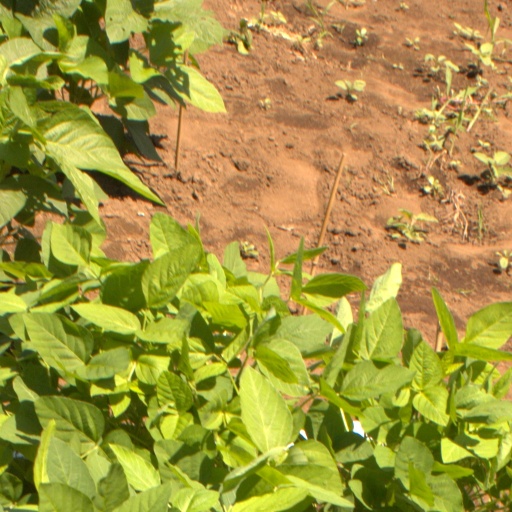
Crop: soybean